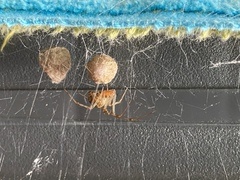
Species: Parasteatoda_tepidariorum